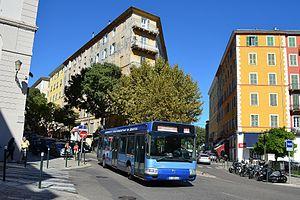
Bus de la ligne 1 du réseau de bus de Bastia en Corse.
La Société des autobus bastiais est l'exploitant du réseau de transports urbains de l'agglomération de Bastia.
Bastia est une commune française, préfecture de la circonscription départementale de la Haute-Corse et située dans le territoire de la collectivité de Corse. Avec 45 715 habitants, Bastia est la deuxième commune la plus peuplée de Corse après Ajaccio. Elle est la capitale de la Bagnaja, région du nord-est de l'île, s'étendant entre le cours du Golo et le Cap Corse.